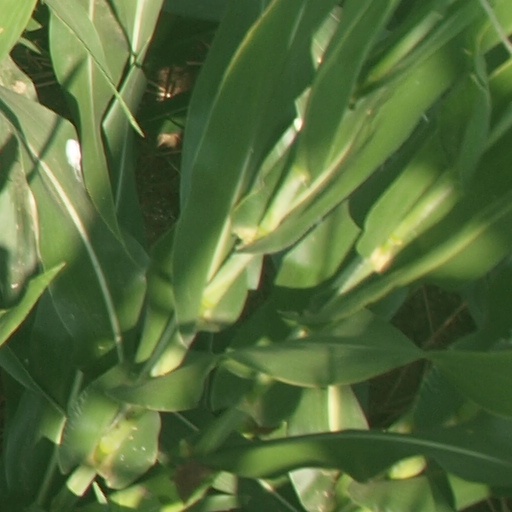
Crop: maize; corn